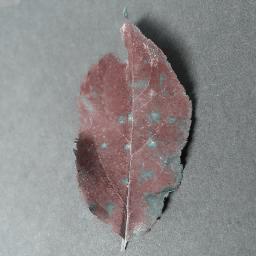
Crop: apple
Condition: cedar_rust